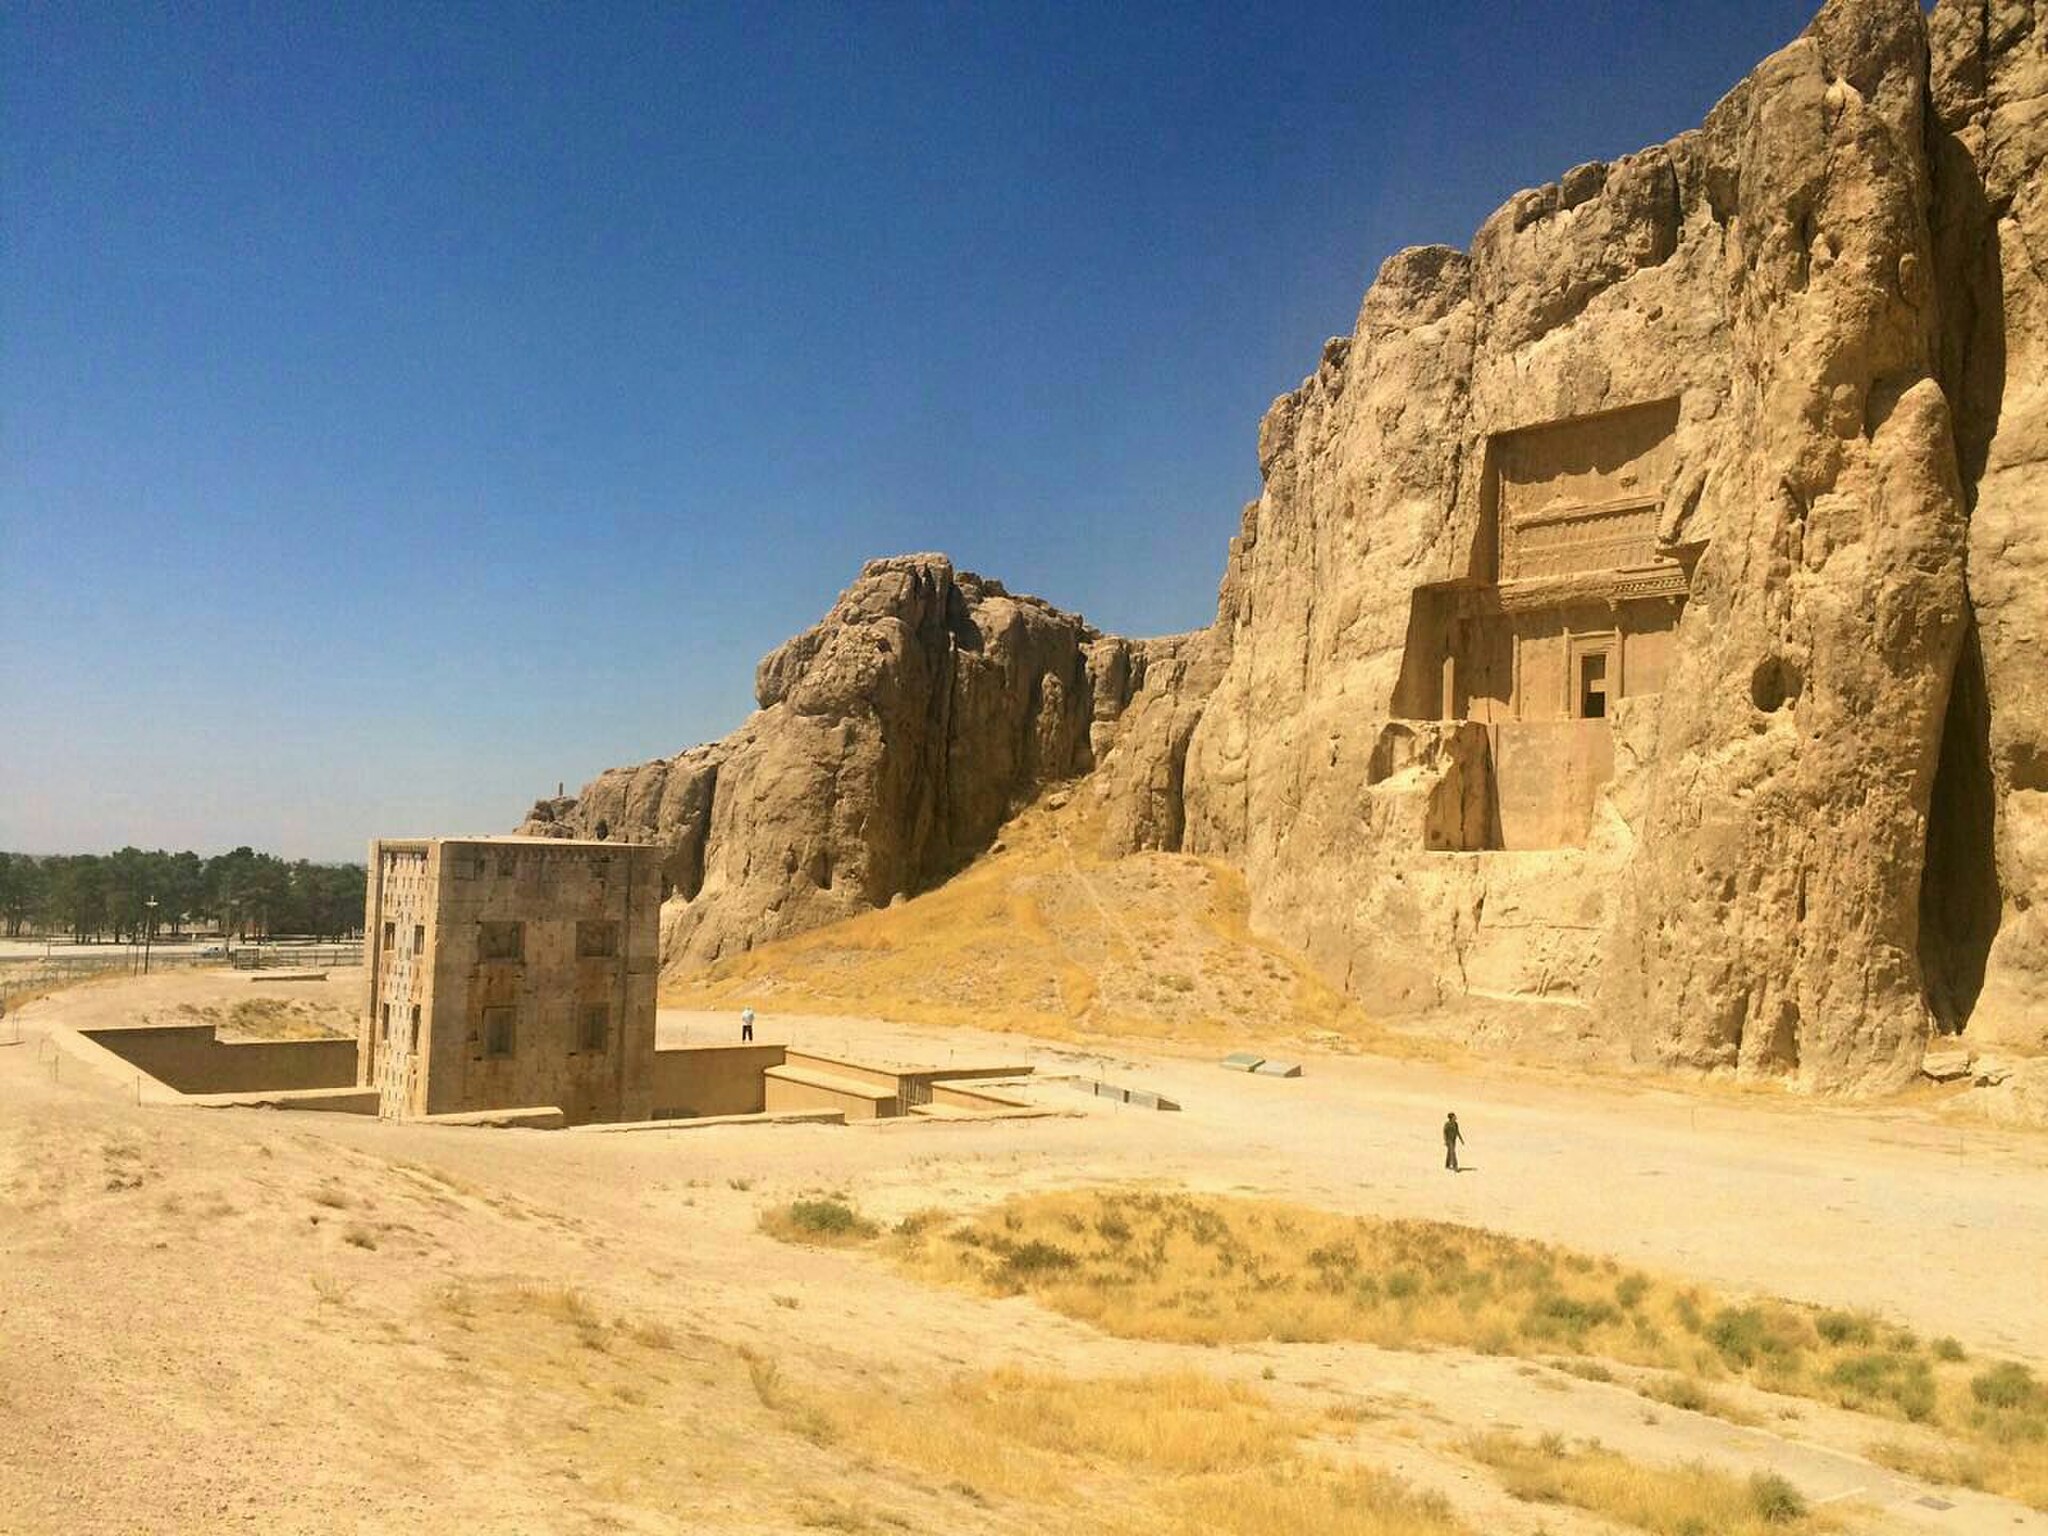
Title: Nagshe rostam marvdasht
Date: 2016-09-15
Categories: Tomb of Darius II, Naqsh-e Rustam, Self-published work, Cultural heritage monuments in Iran with known IDs, Uploaded via Campaign:wlm-ir, Images from Wiki Loves Monuments in Marvdasht